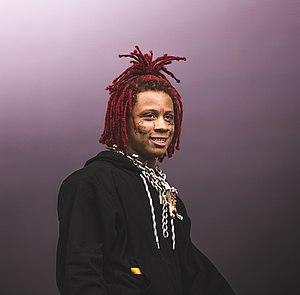
Trippie Redd, de son vrai nom Michael Lamar White II, né le 18 juin 1999 à Canton, dans l'État de l'Ohio, aux États-Unis, est un rappeur et auteur-compositeur-interprète américain. Il se fait mondialement connaître en 2017 avec le succès des titres Love Scars, Poles1469, ceux-ci étant certifiés disque d’or par la RIAA, et Dark Knight Dummo, s’étant placé à la 72ᵉ place du Billboard Hot 100. Son premier album intitulé Life's a Trip. L'album est sorti le 10 août 2018 et a fait ses débuts au numéro quatre du Billboard 200 Album Chart, avec 72 000 unités équivalentes à un album. Trippie Redd a obtenu son record du Billboard 200 en Novembre 2019 avec la mixtape A Love Letter to you 4 faisant ses débuts à la première place avec 103 000 copies écoulées. Son nouvelle album intituler "Pegasus" qu'il tease sur son compte instagram depuis le debut de l'année 2020 a fuité le 18 aout 2020